2017 Canoe Sprint European Championships

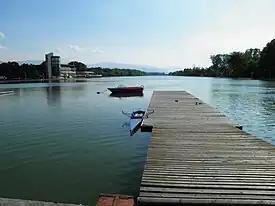

The 2017 Canoe Sprint European Championships is the 29th edition of the Canoe Sprint European Championships, an international sprint canoe/kayak and paracanoe event organised by the European Canoe Association, held in Plovdiv, Bulgaria, between 14 and 16 July 2017.